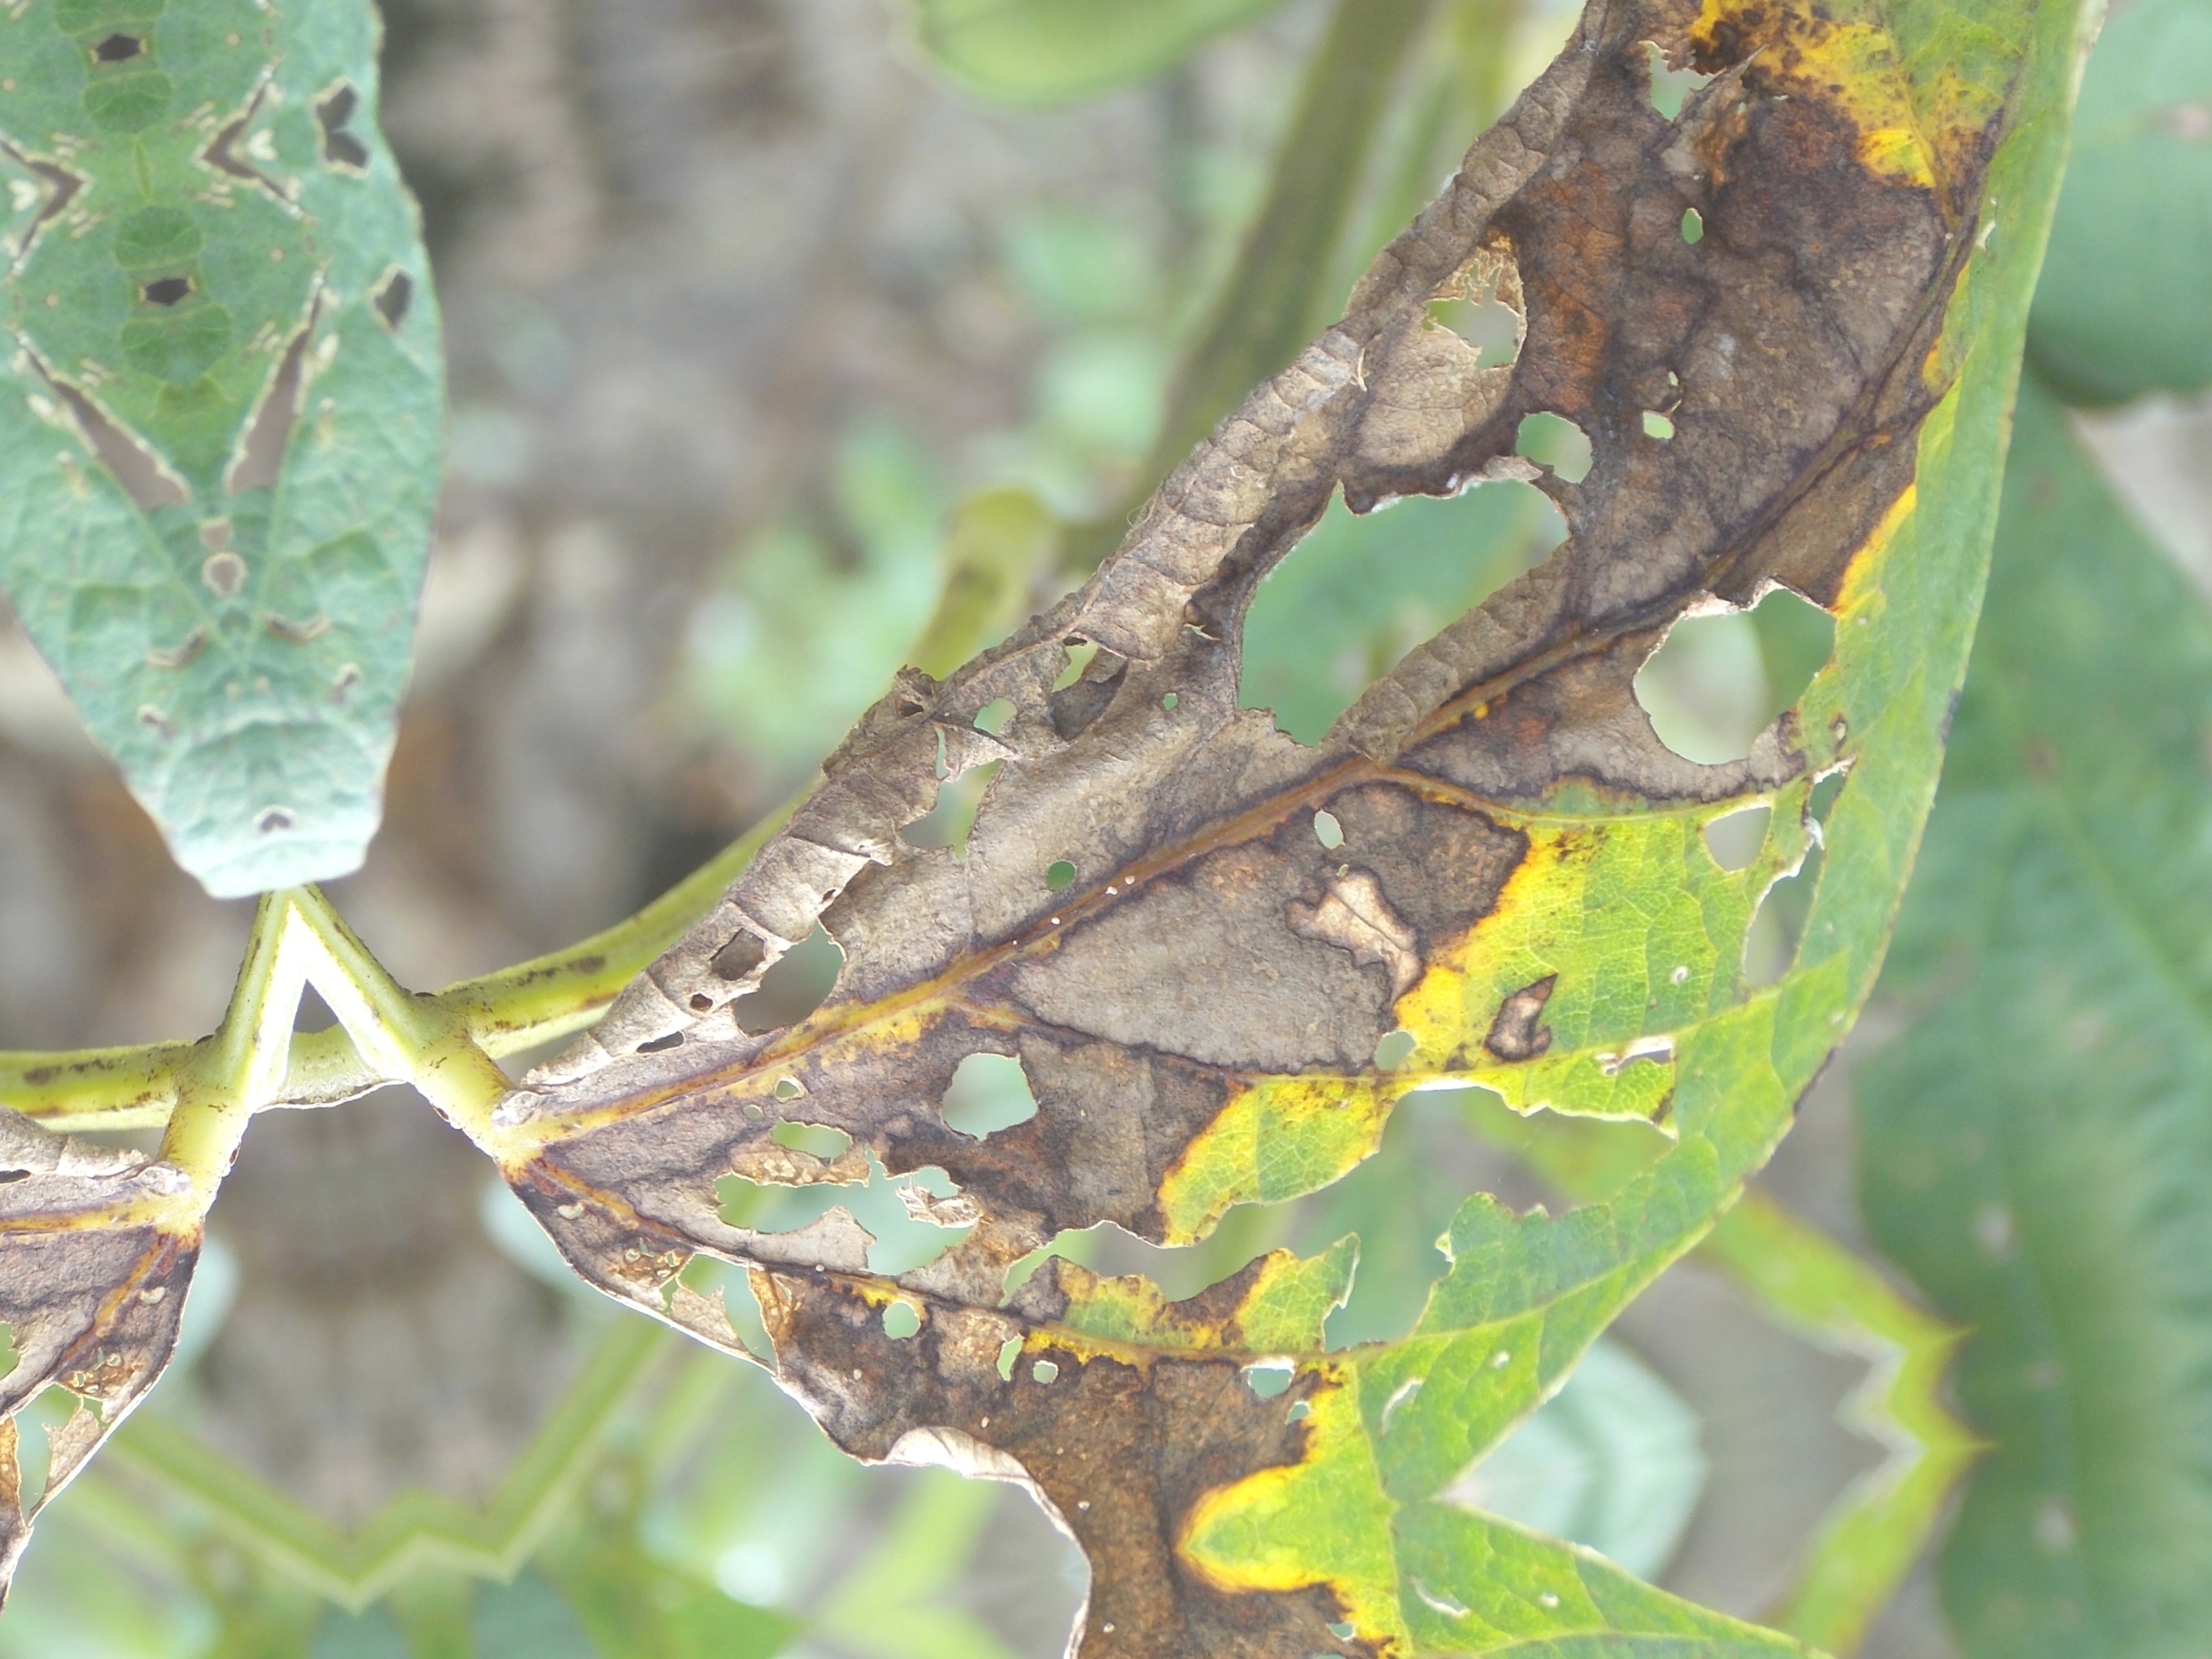
Label: Disease